Thong yot

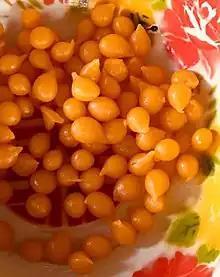

Thong yot, also known as "gold egg-yolks drops", is a Thai dessert and one of the nine auspicious traditional Thai desserts. "Thong yot" originated in Aveiro District, Portugal. "Thong yot" was adapted from ovos moles de aveiro, a Portuguese dessert, by Maria Guyomar de Pinha, who was appointed as a cook in the palace in the period of King Narai of Ayutthaya. "Thong yot" is made from egg yolks, flour and sugar.